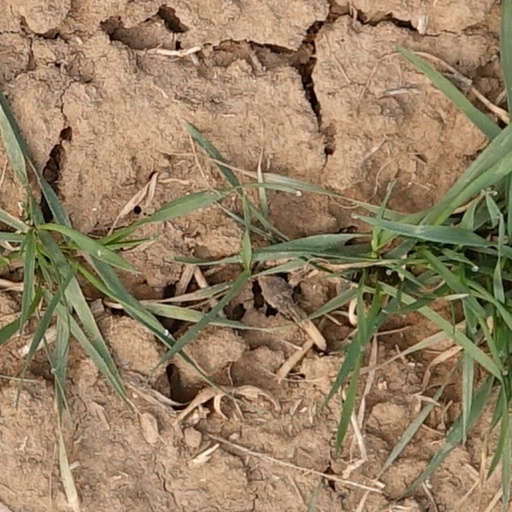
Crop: wheat